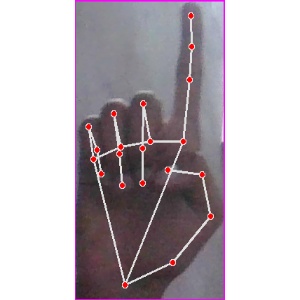
अक्षर: क